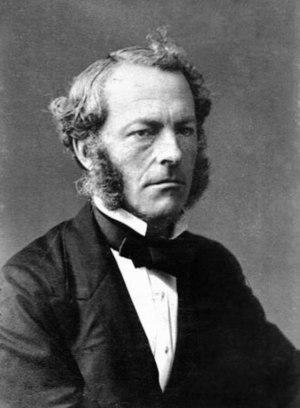
Cet article présente une frise chronologique des découvertes les plus importantes de l'histoire de la mécanique des fluides.